Bipartite patella

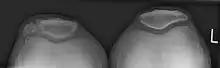
Bipartite patella as seen from front, right knee left

Bipartite patella is a condition where the patella, or kneecap, is composed of two separate bones. Instead of fusing together as normally occurs in early childhood, the bones of the patella remain separated. The condition occurs in approximately 12% of the population and is no more likely to occur in males than females. It is often asymptomatic and most commonly diagnosed as an incidental finding, with about 2% of cases becoming symptomatic.